USS Colhoun (DD-85)

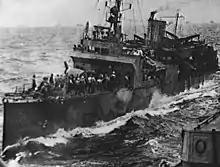
USS "Colhoun" (APD-2) off Guadalcanal, in August 1942.

With the war underway, she sailed for the Pacific to join the U.S. Pacific Fleet. There, she joined Transport Squadron 12 based out of Pearl Harbor, and began conducting anti-submarine warfare exercises there for a time. She arrived in Nouméa, New Caledonia on 21 July 1942. With a shortage of combat ships at the beginning of the war, "Colhoun" served a dual role as both a high-speed transport and an anti-submarine warfare vessel. In this role, she began preparations for the invasion of the Solomon Islands. On 7 August 1942, she carried units of the 1st Marine Raider Battalion in the initial assault landings which began the Guadalcanal Campaign and continued to serve as both transport and antisubmarine vessel in support of the invasion.